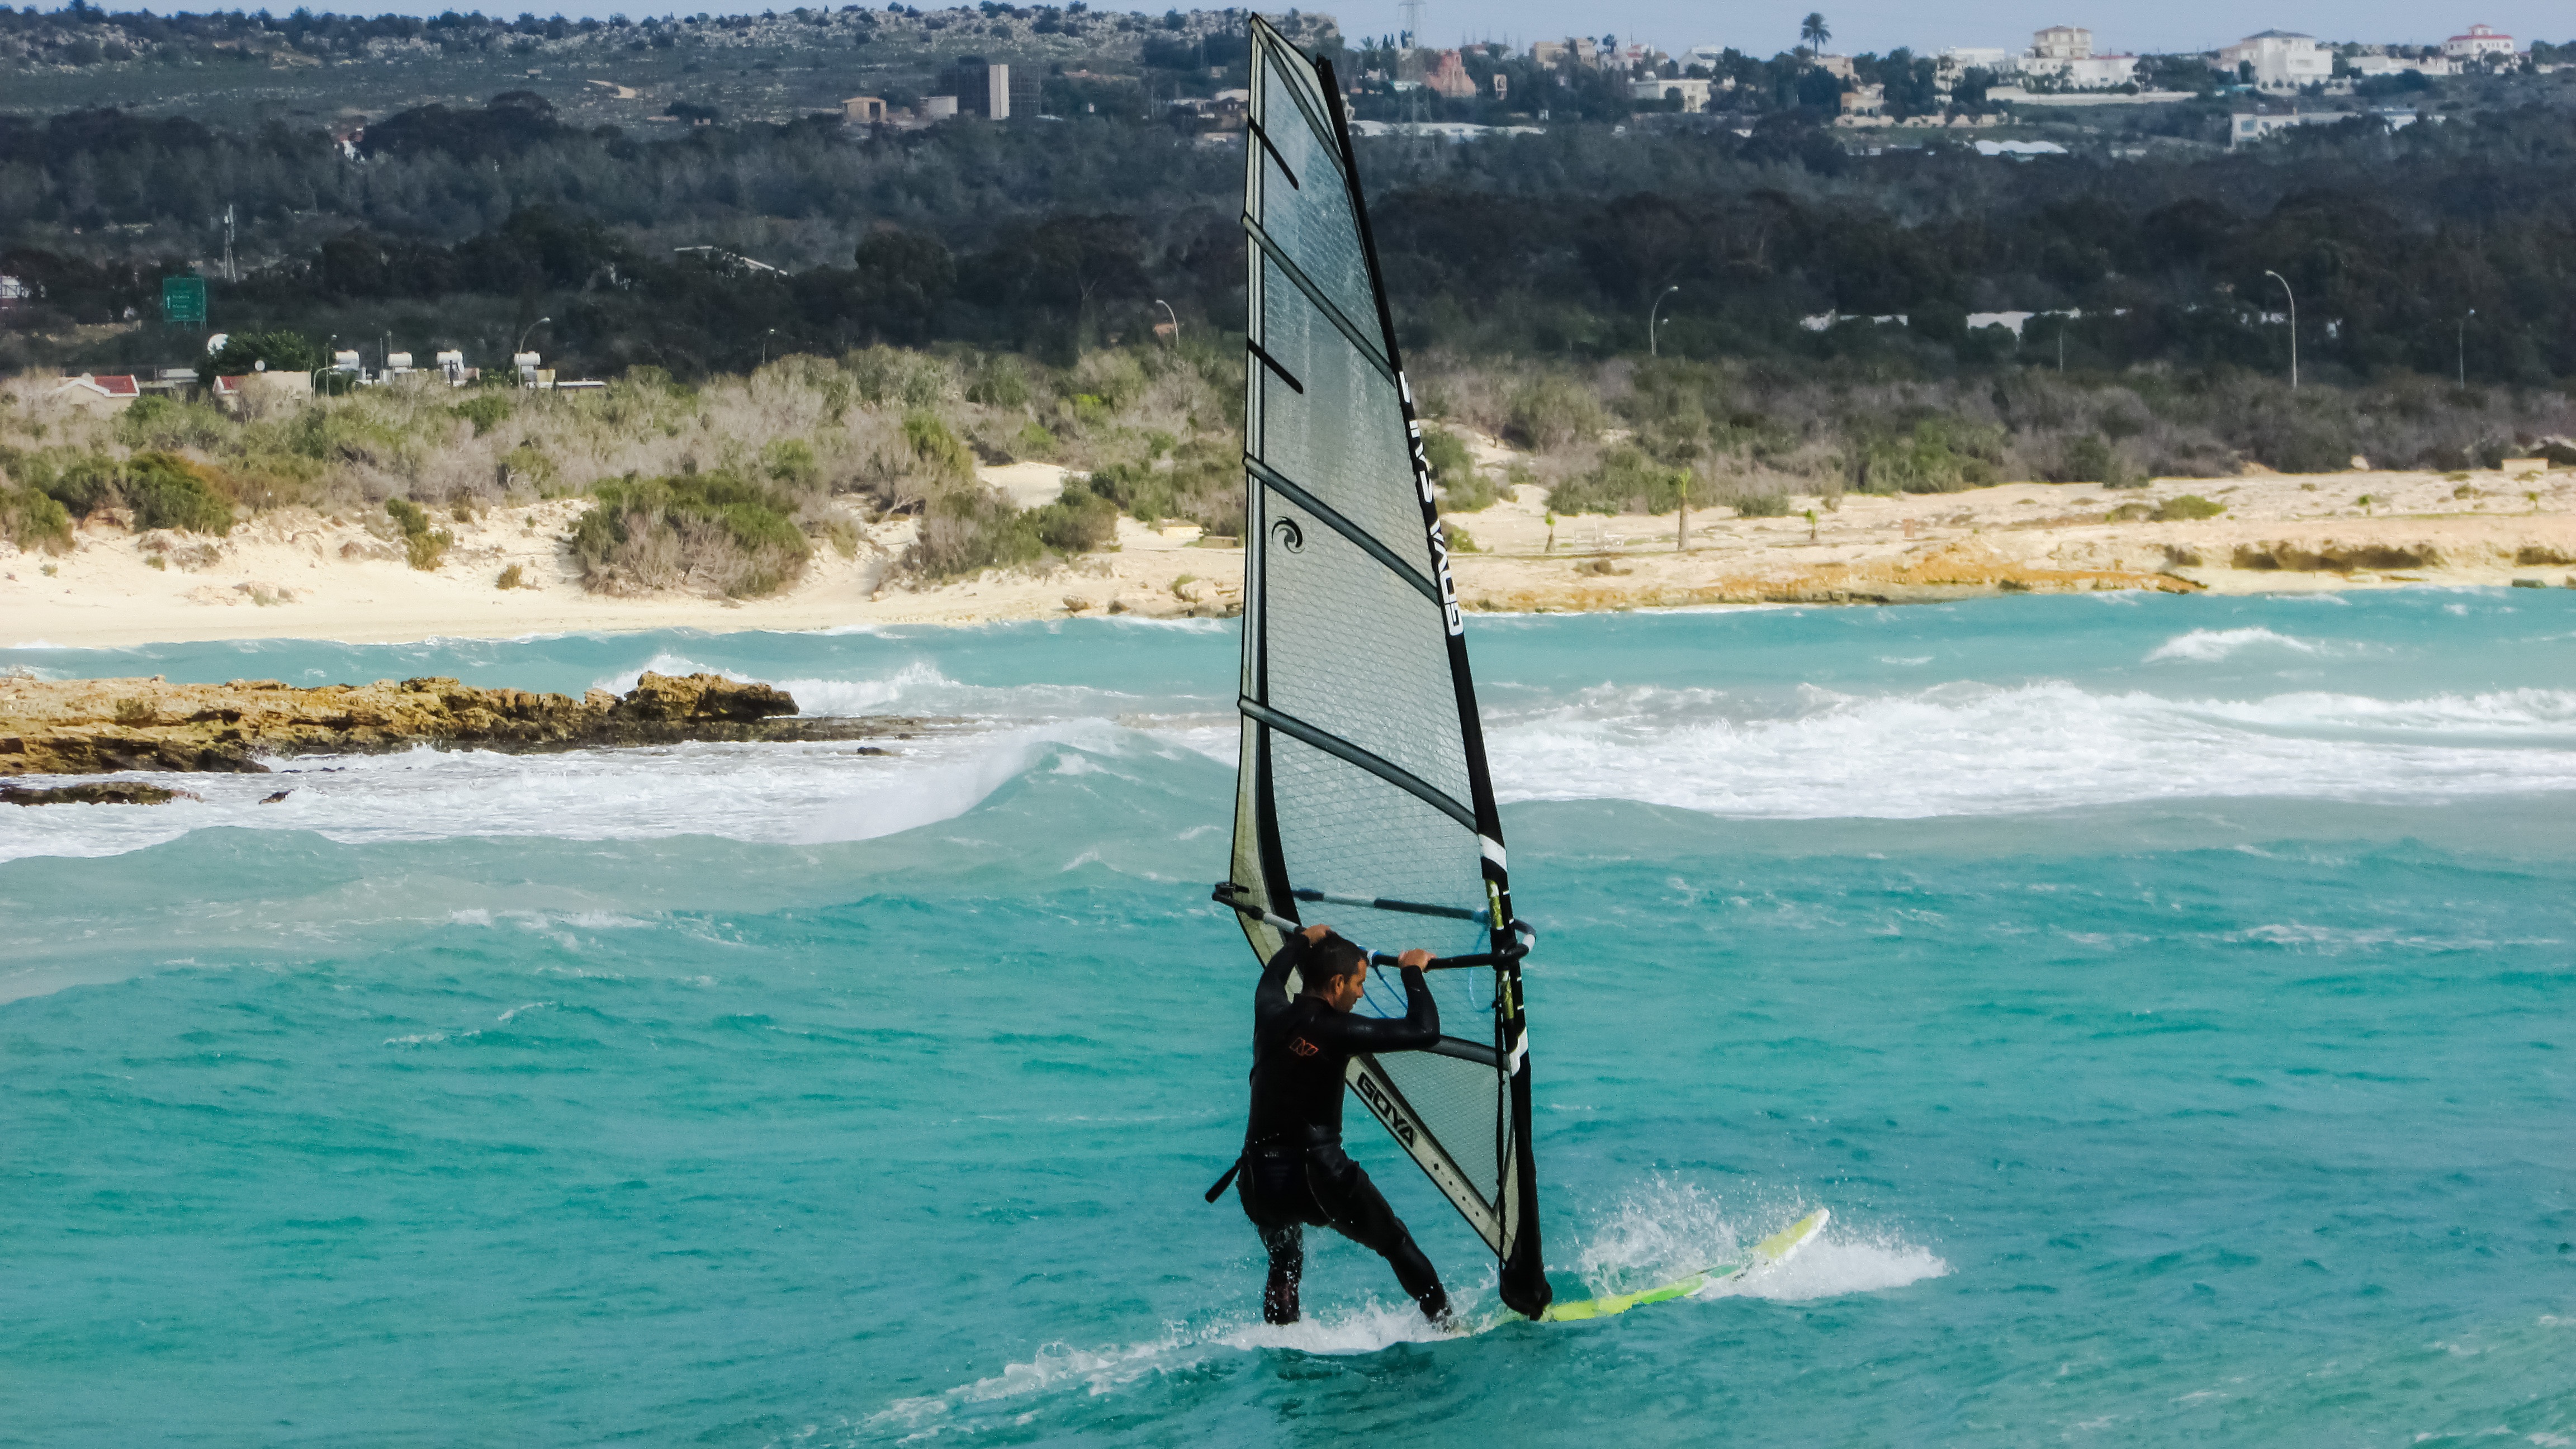
man, beach, sea, sport, wave, wind, surfer, recreation, surfing, vehicle, athletic, sailing, action, windsurfer, freedom, extreme, speed, leisure, sailboat, fun, sports, windsurfing, sail, active, cyprus, sailing ship, adrenaline, ayia napa, water sport, wind surfing, wind wave, boardsport, surfing equipment and supplies, surface water sports